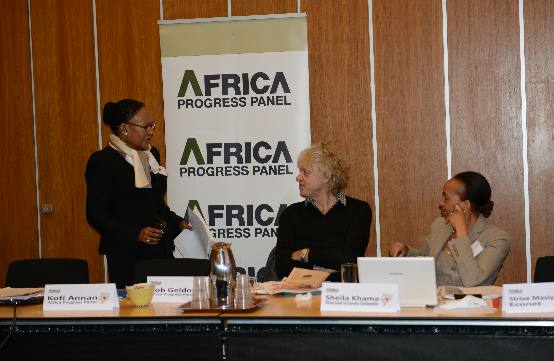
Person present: Yes